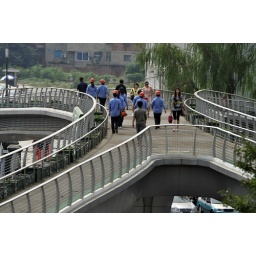
Workers and shoppers on pedestrian bridge over busy road in Beijing.